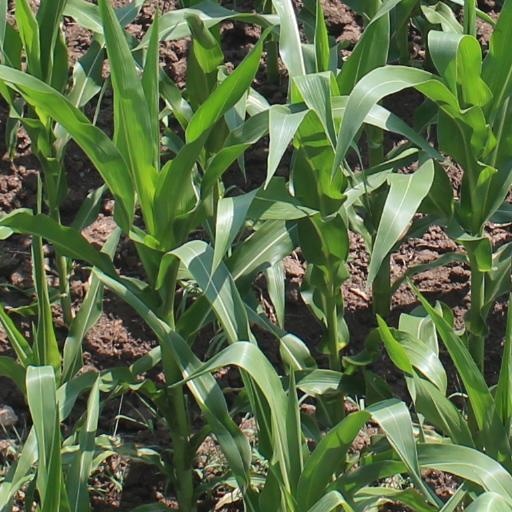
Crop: maize; corn